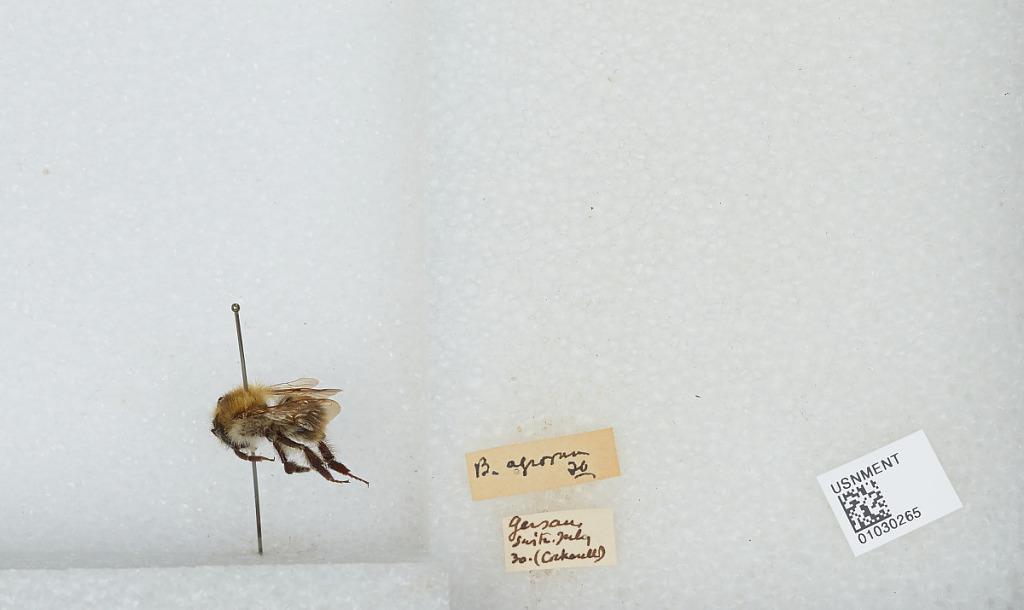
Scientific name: Bombus (Thoracobombus) pascuorum (Scopoli)
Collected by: Cockerell
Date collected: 1930-7-
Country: Switzerland
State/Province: Schwyz
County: Gersau
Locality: Gersau
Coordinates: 47.0006, 8.52324